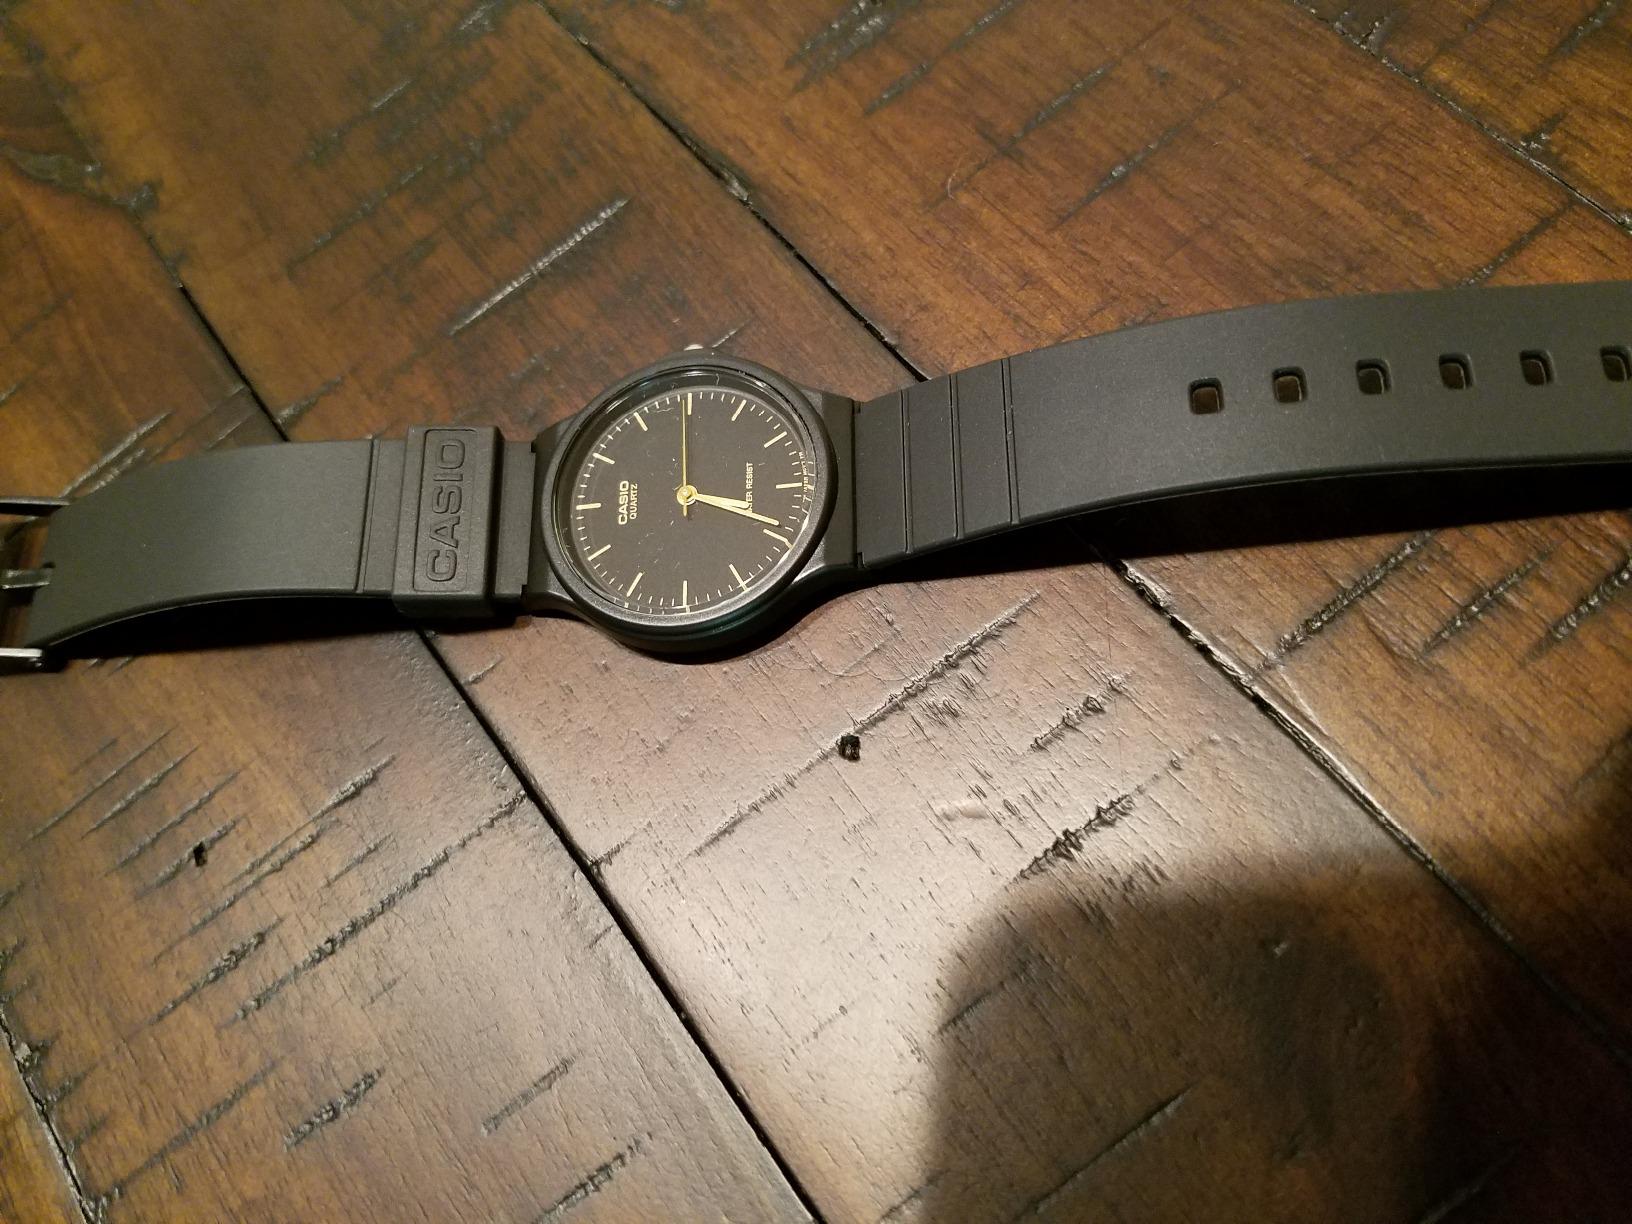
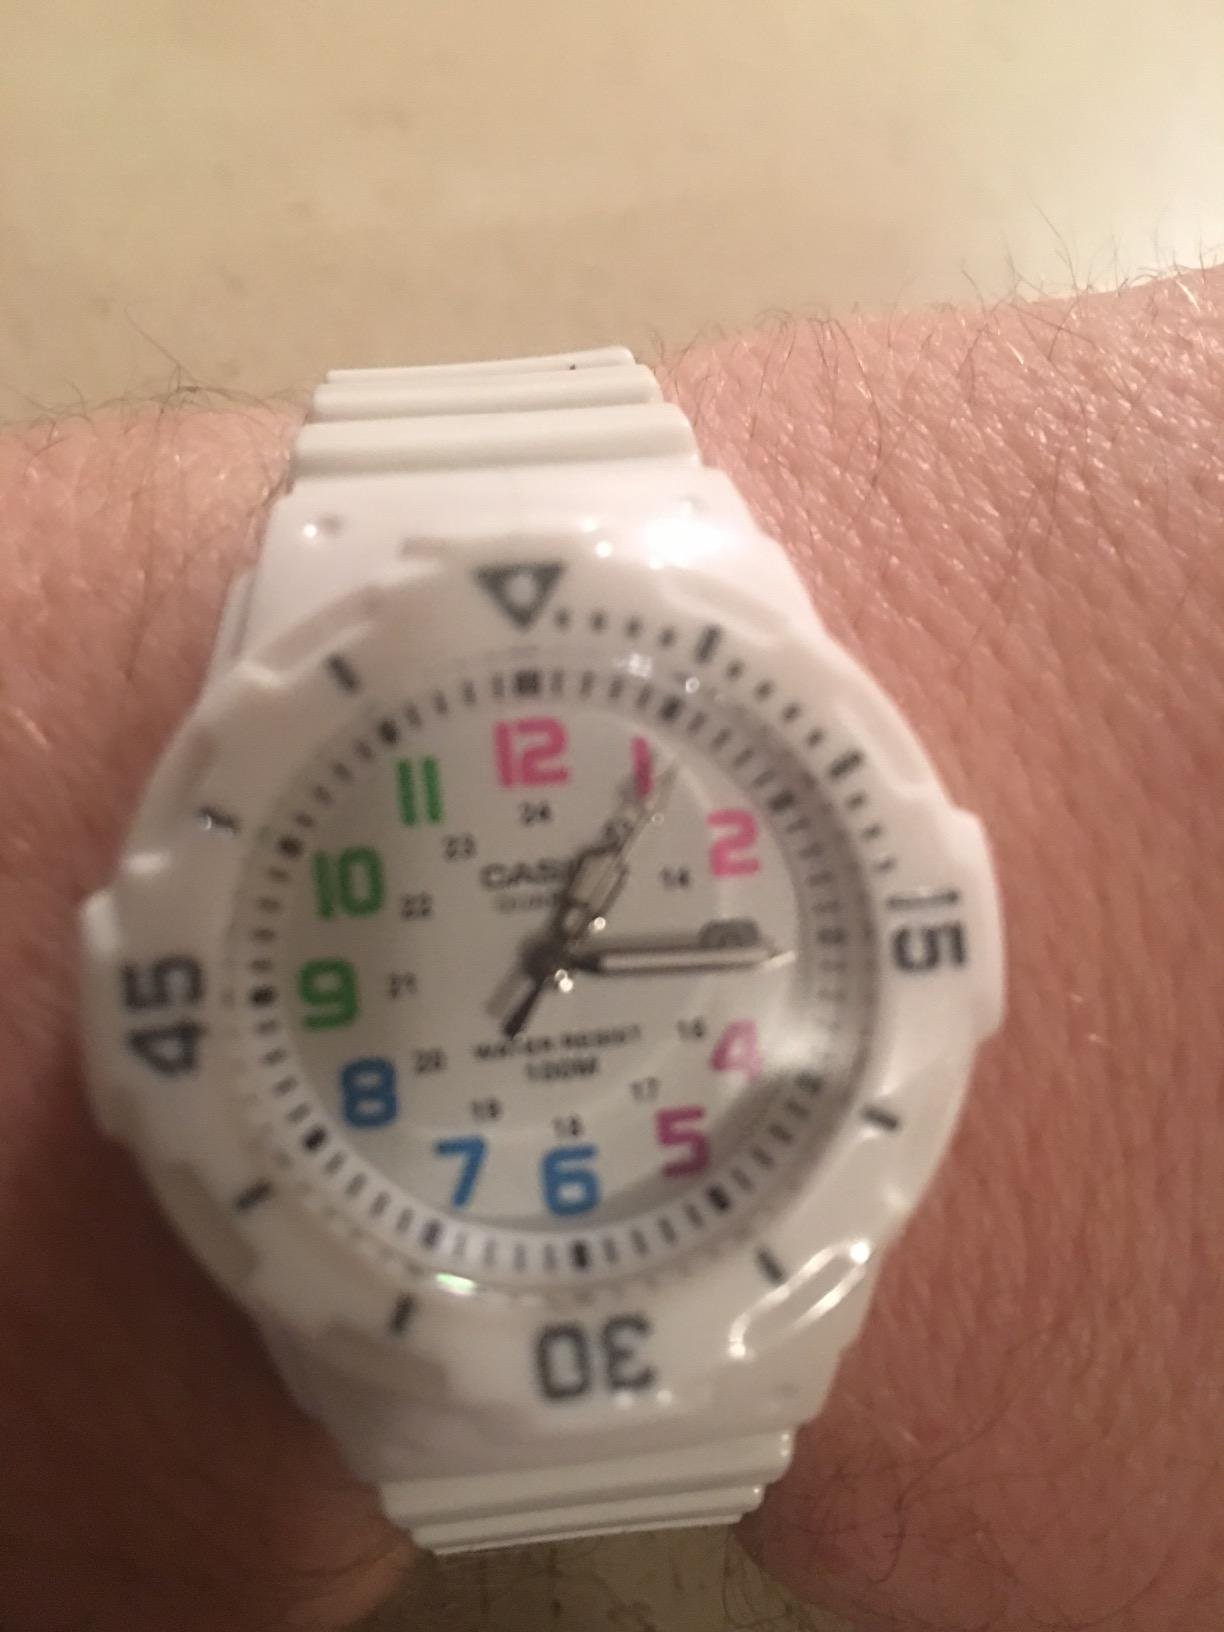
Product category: accessories_watch
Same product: no